Patriarchate

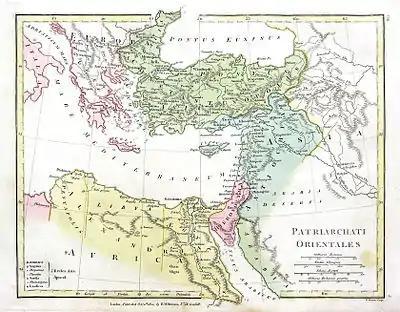
Eastern patriarchates of the Pentarchy, after the Council of Chalcedon (451)

Patriarchate ("patriarcheîon") is an ecclesiological term in Christianity, referring to the office and jurisdiction of a patriarch.